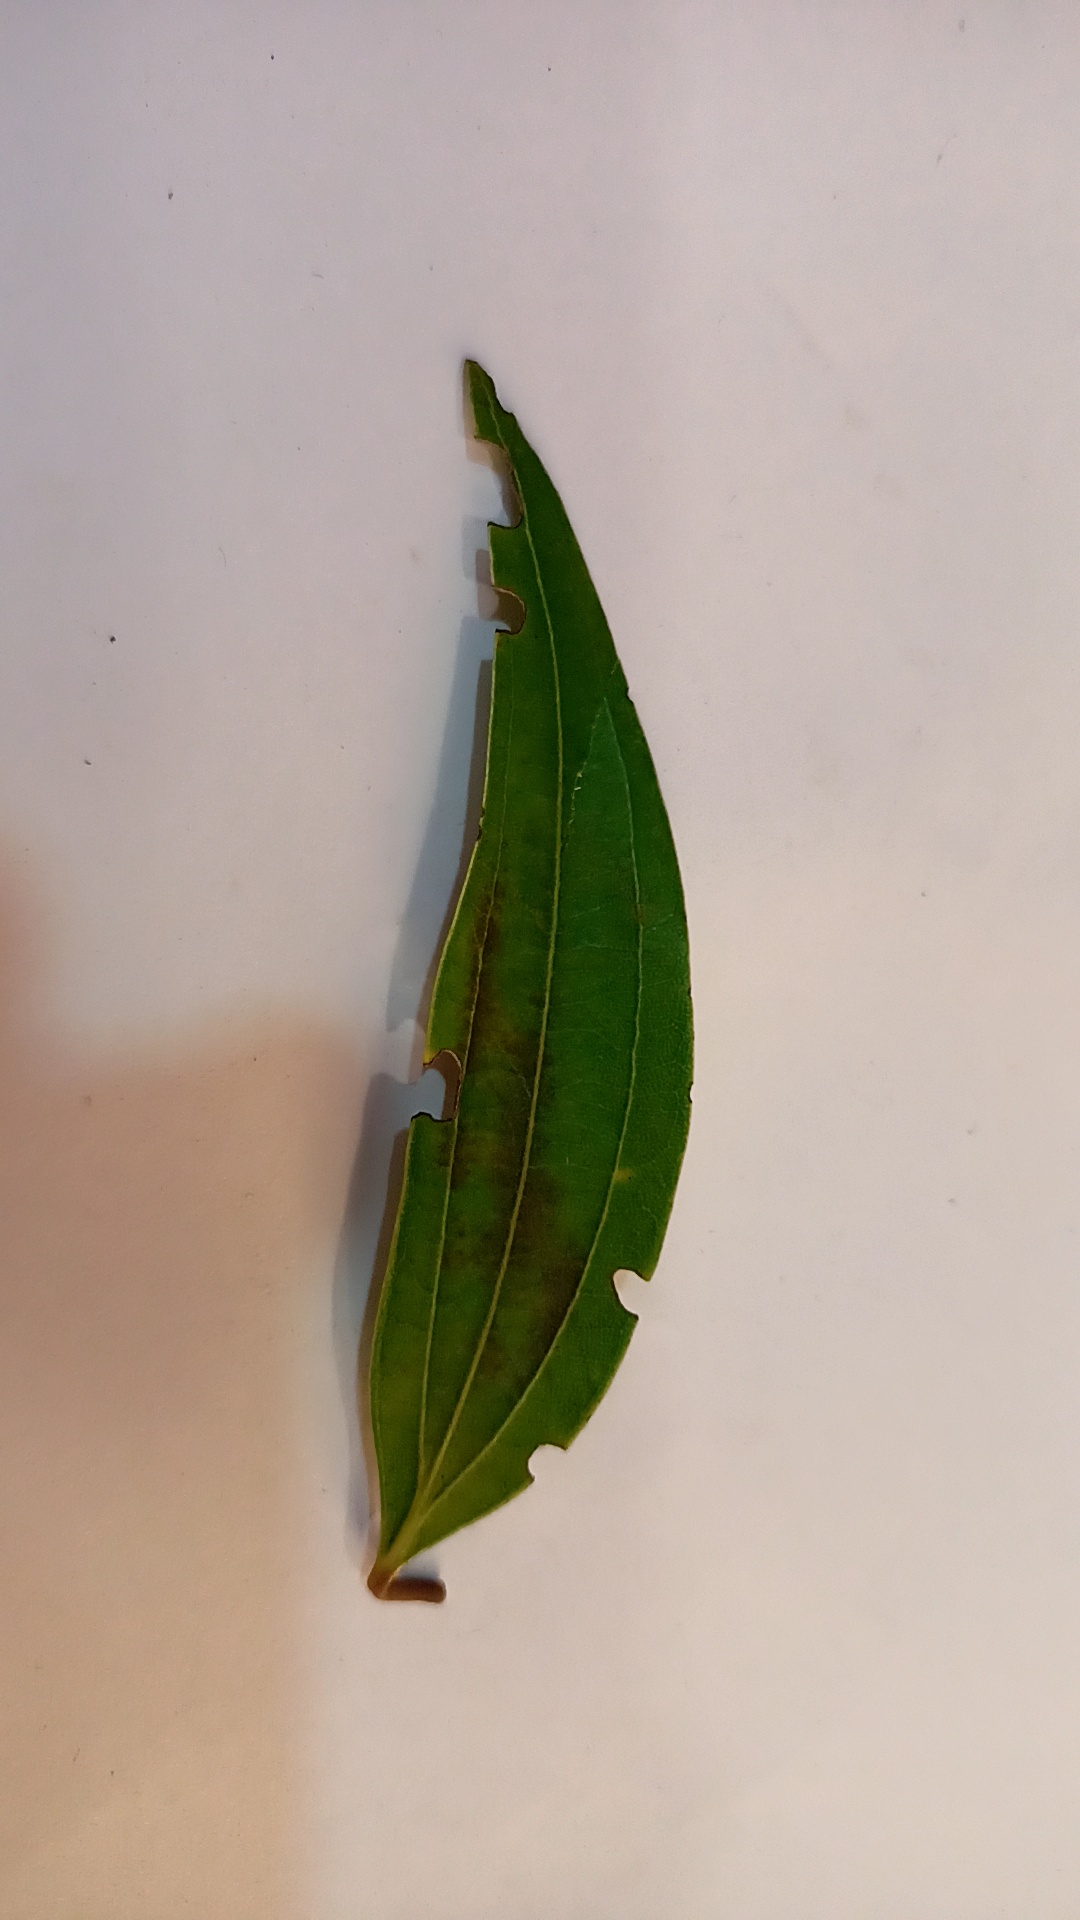
Label: Disease